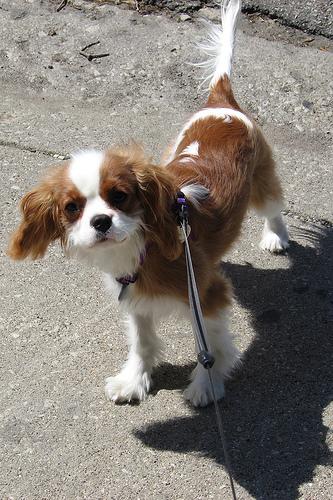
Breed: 207-n000026-Blenheim_spaniel